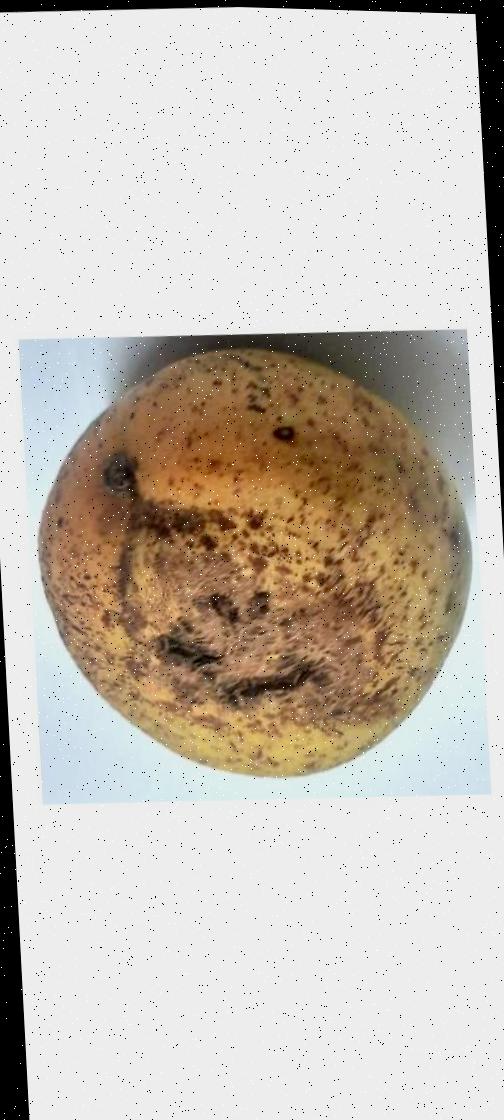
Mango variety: Ashshina Classic